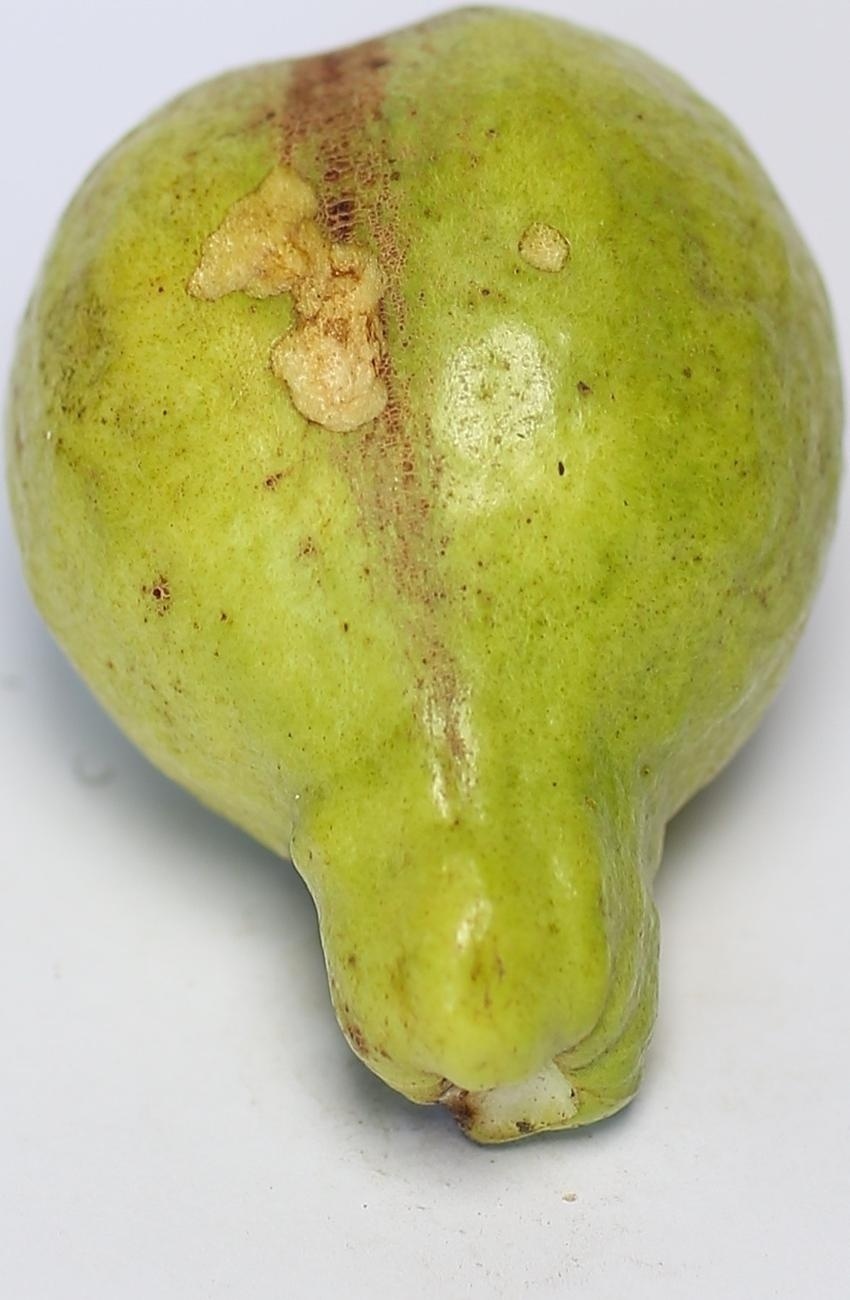
Maturity: mature-green
Variety: local-sindhi